Formula Car Challenge

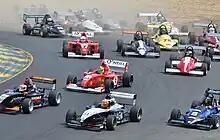
FCC racers charge into turn 2 at Infineon Raceway

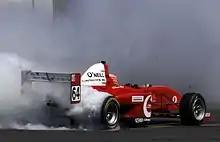
FCC Champion celebrates with a massive burnout

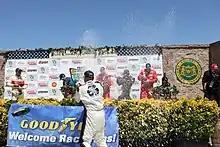
FCC podium celebration

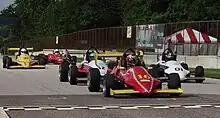
Formula Mazda battle in the FCC

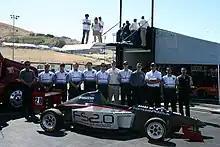
Debut of the all new FormulaSPEED2.0 at Indy Grand Prix of Sonoma

The Formula Car Challenge presented by Goodyear is a National Auto Sport Association-affiliated car racing series, operating in four different regions across the United States: West Coast, South West, East Coast and Mid West. There is also an annual championship involving all four regions. While each region varies in terms of events, the series itself has three classes of competition, all powered by Mazda, with Goodyear Racing tires: Formula Mazda (FM), Pro Formula Mazda (PFM), and the FormulaSPEED2.0 (FS2.0).